Climate of Nova Scotia

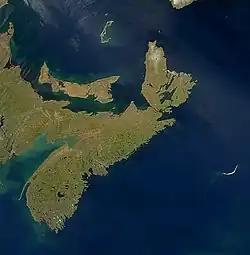
Satellite photo of Nova Scotia

All of Nova Scotia has precipitation well distributed around the year, with a slight summer maximum in some northern/interior areas, but a slight autumn to early winter (October to January) maximum in southern and coastal areas, where July or August is the driest month on average. Autumn and winter storms, arriving in or near Nova Scotia from the U.S. Northeast (often referred to as "nor'easters" because of the intense north east winds they carry), can attain tremendous intensity across coastal areas, resulting in high winds, heavy rain, ice or snow and sometimes all of the above in a single storm. Average annual precipitation changes from in the south with its intense cold-season storm activity, to elsewhere. In the northeast, Sydney is an especially wet area, with an average annual precipitation of nearly 60 inches, with a noticeable autumn to early winter (October to January) concentration, and December the wettest month on average. Nova Scotia is also very foggy in places, with Halifax averaging 121 foggy days per year and Yarmouth 191.